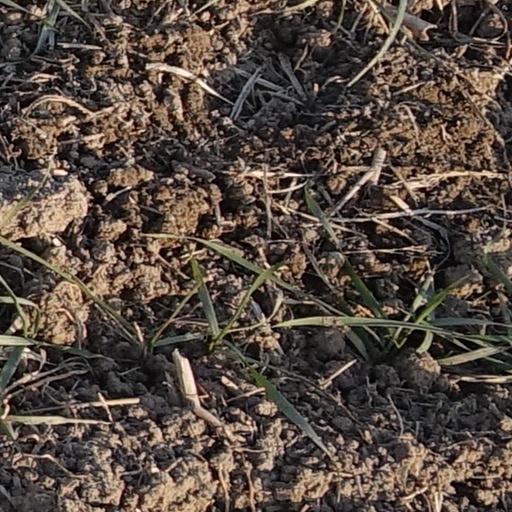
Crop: wheat